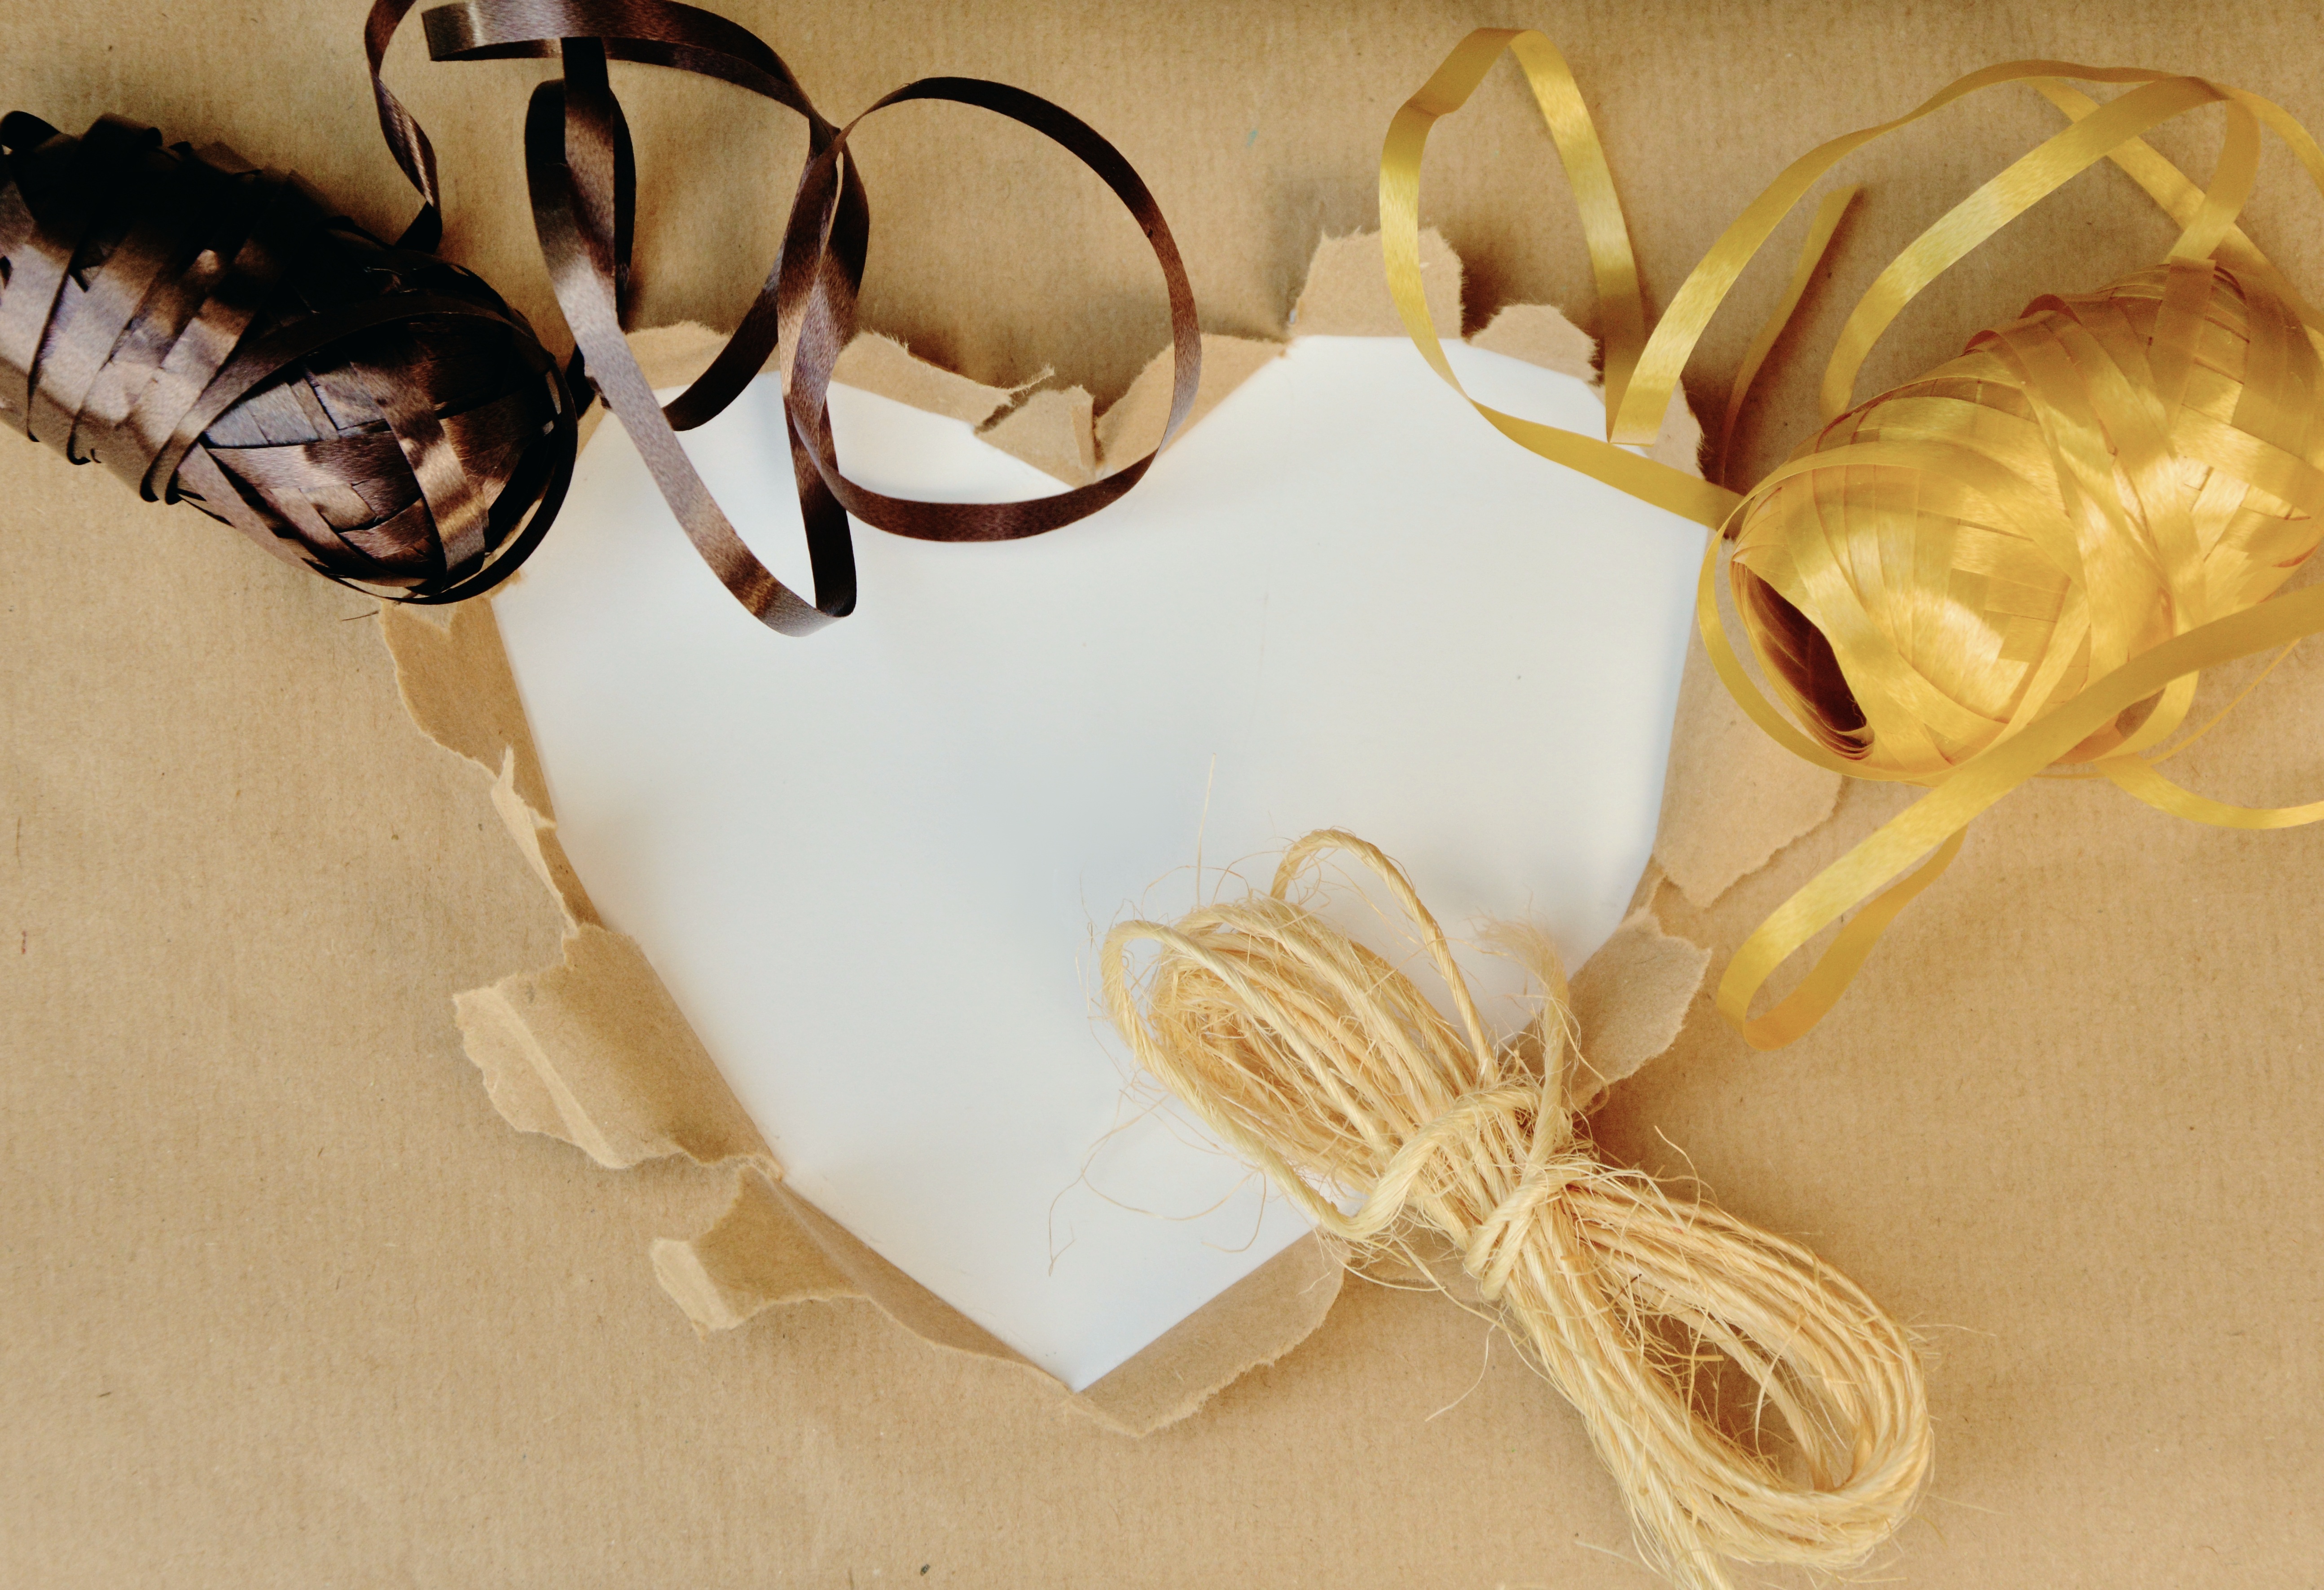
flower, petal, heart, gift, food, yellow, paper, cord, wrapping paper, glasses, packaging, birthday, loop, packed, give away, pack, by heart, gift tape